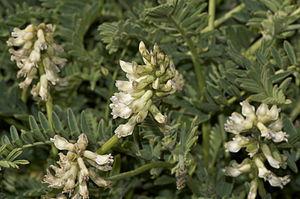
Astragalus agnicidus est une espèce végétale de la famille des Fabaceae. Cette espèce est originaire des États-Unis.